Globe Hotel (McDonough, Georgia)

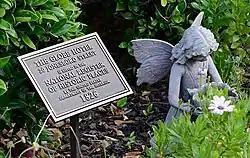
Historic marker

It was listed on the National Register of Historic Places in 1985.